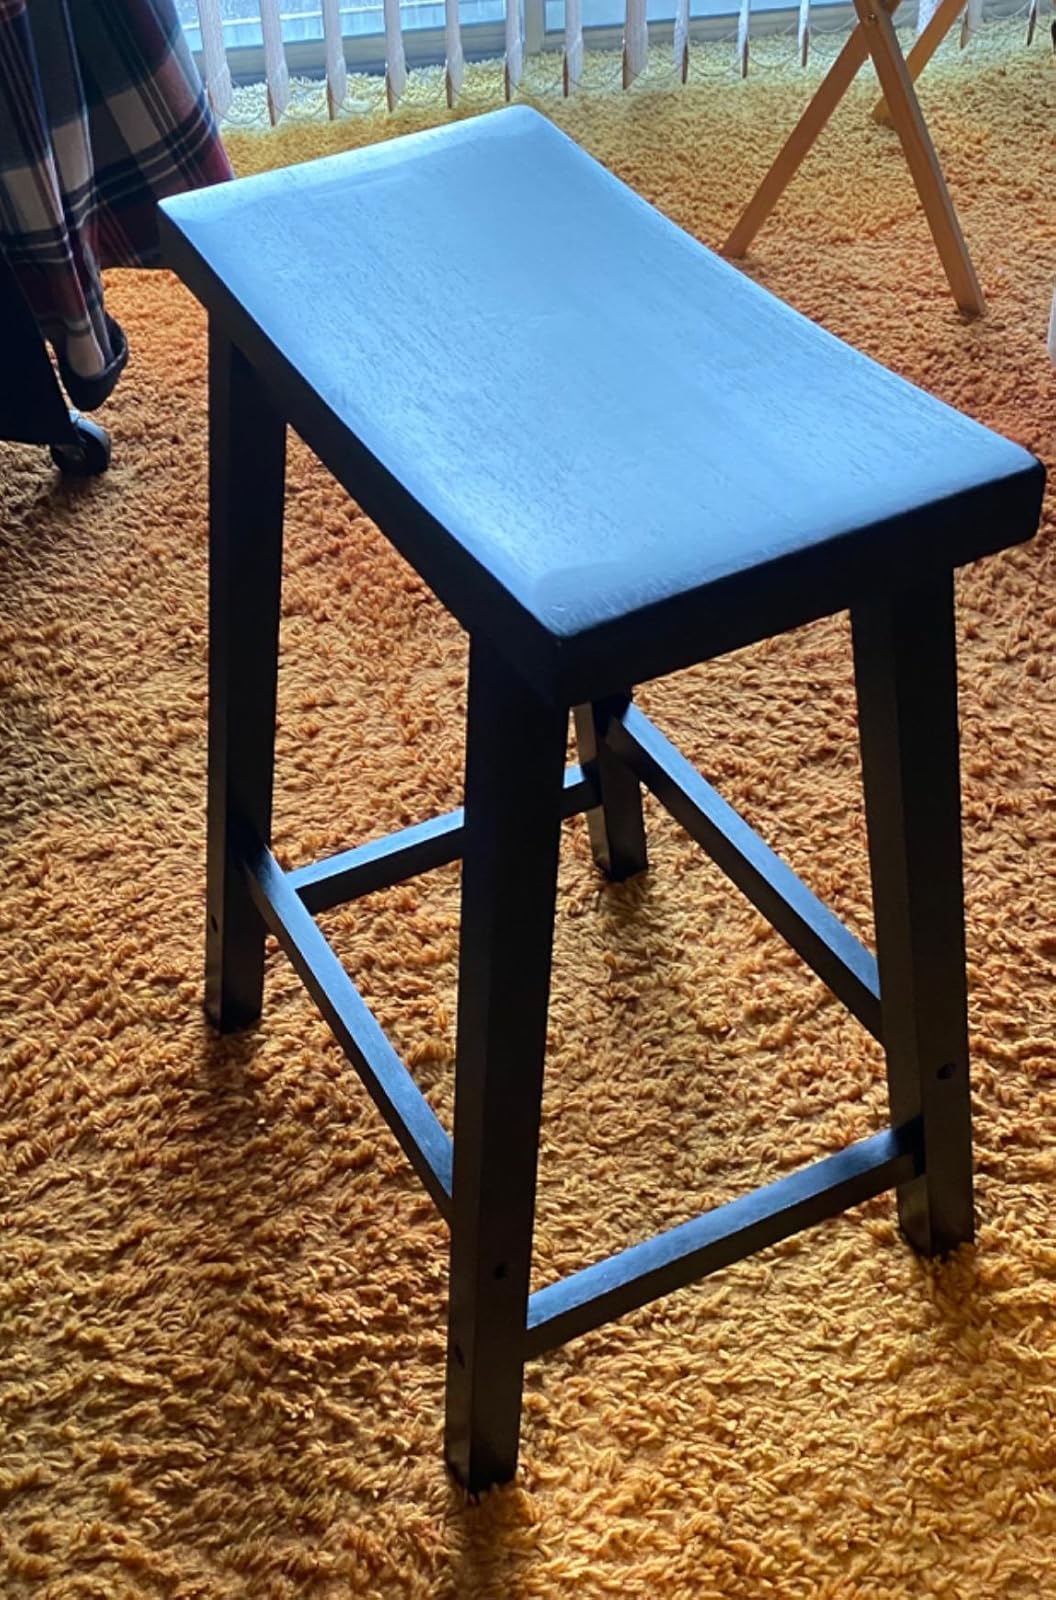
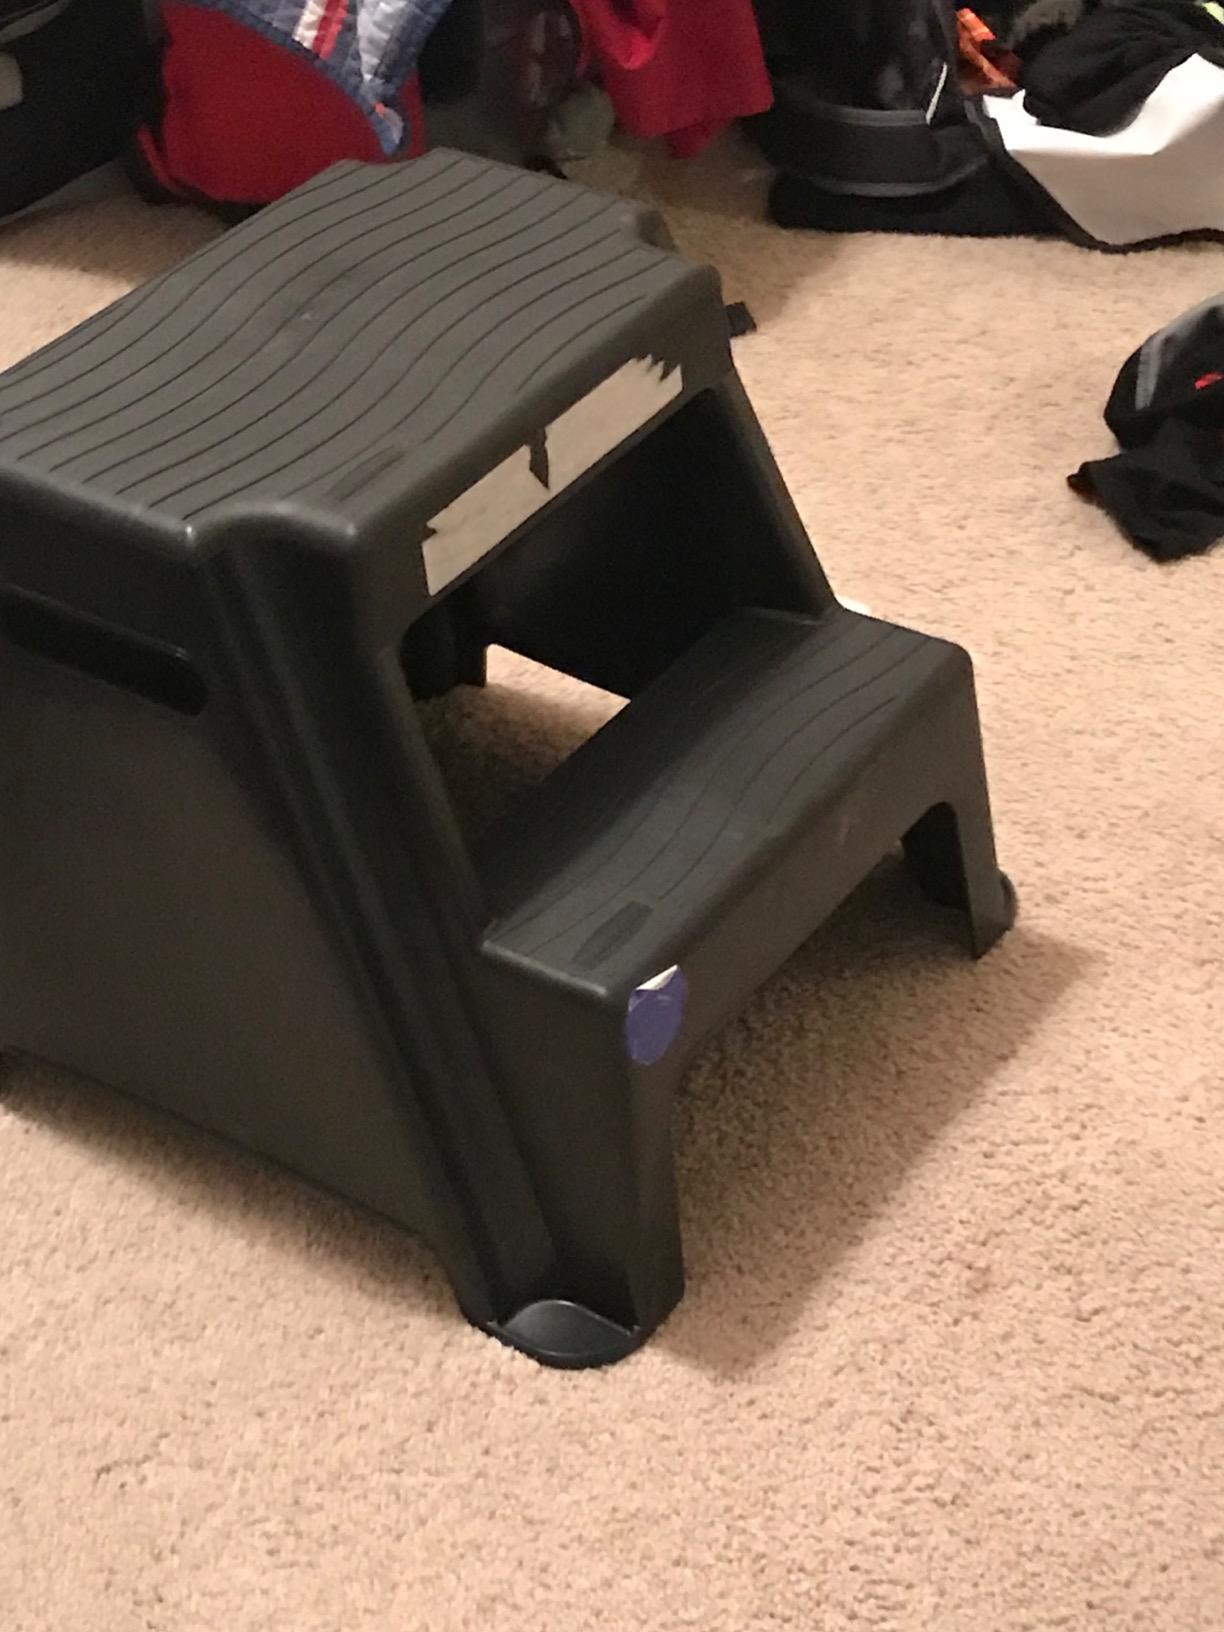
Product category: stool
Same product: no